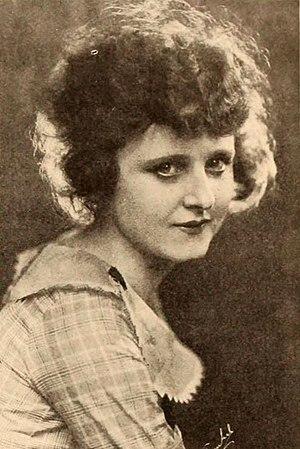
Bartine Burkett, née le 9 février 1898 à Robeline aux États-Unis, est une actrice américaine du cinéma muet puis du cinéma sonore américain et de la télévision. Elle utilise également les pseudonymes de Bartine MacDonnald, Bartine Burkette et Bardine Burkett et est parfois créditée en tant qu'acteur homme, sous le nom de Barton Burkett.